Léa Garcia

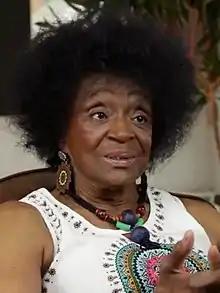
Garcia as the villain Rosa in the telenovela "Escrava Isaura" (1976)

Léa Lucas Garcia de Aguiar (11 March 1933 – 15 August 2023) was a Brazilian actress. She was known for her numerous television and film roles. Her breakout role was in the 1959 Oscar-winning "Black Orpheus", in which she portrayed Serafina, Eurydice's cousin.